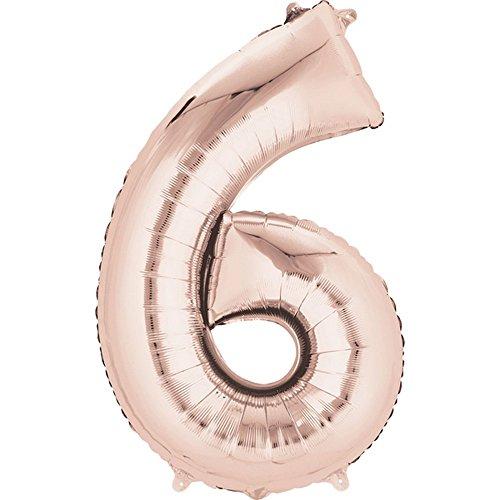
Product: ANAGRAM INTERNATIONAL 95826 Foil Balloon, 34", Rosegold
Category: Toys & Games | Party Supplies | Balloons
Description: Great Condition.
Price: $6.28